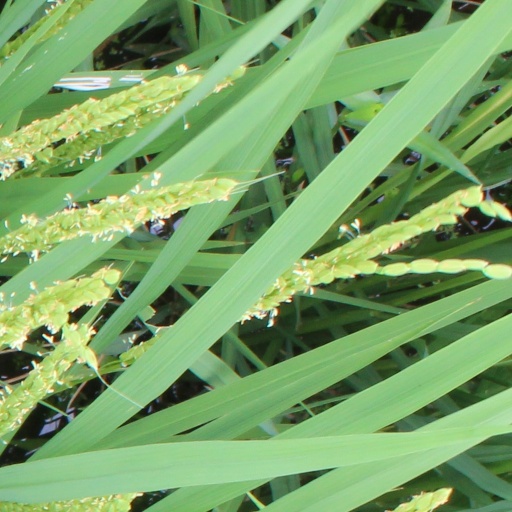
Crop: rice